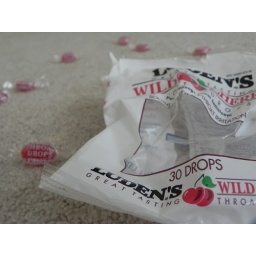
love in a little white plastic bag.